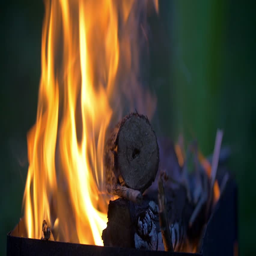
slow motion shot of a wood on fire in the fireplace .